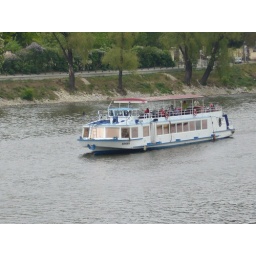
a tourist boat in Prague with 3 tourist that gave me a dirty look.